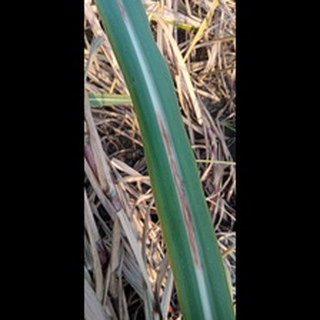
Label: sugarcane_red_rot